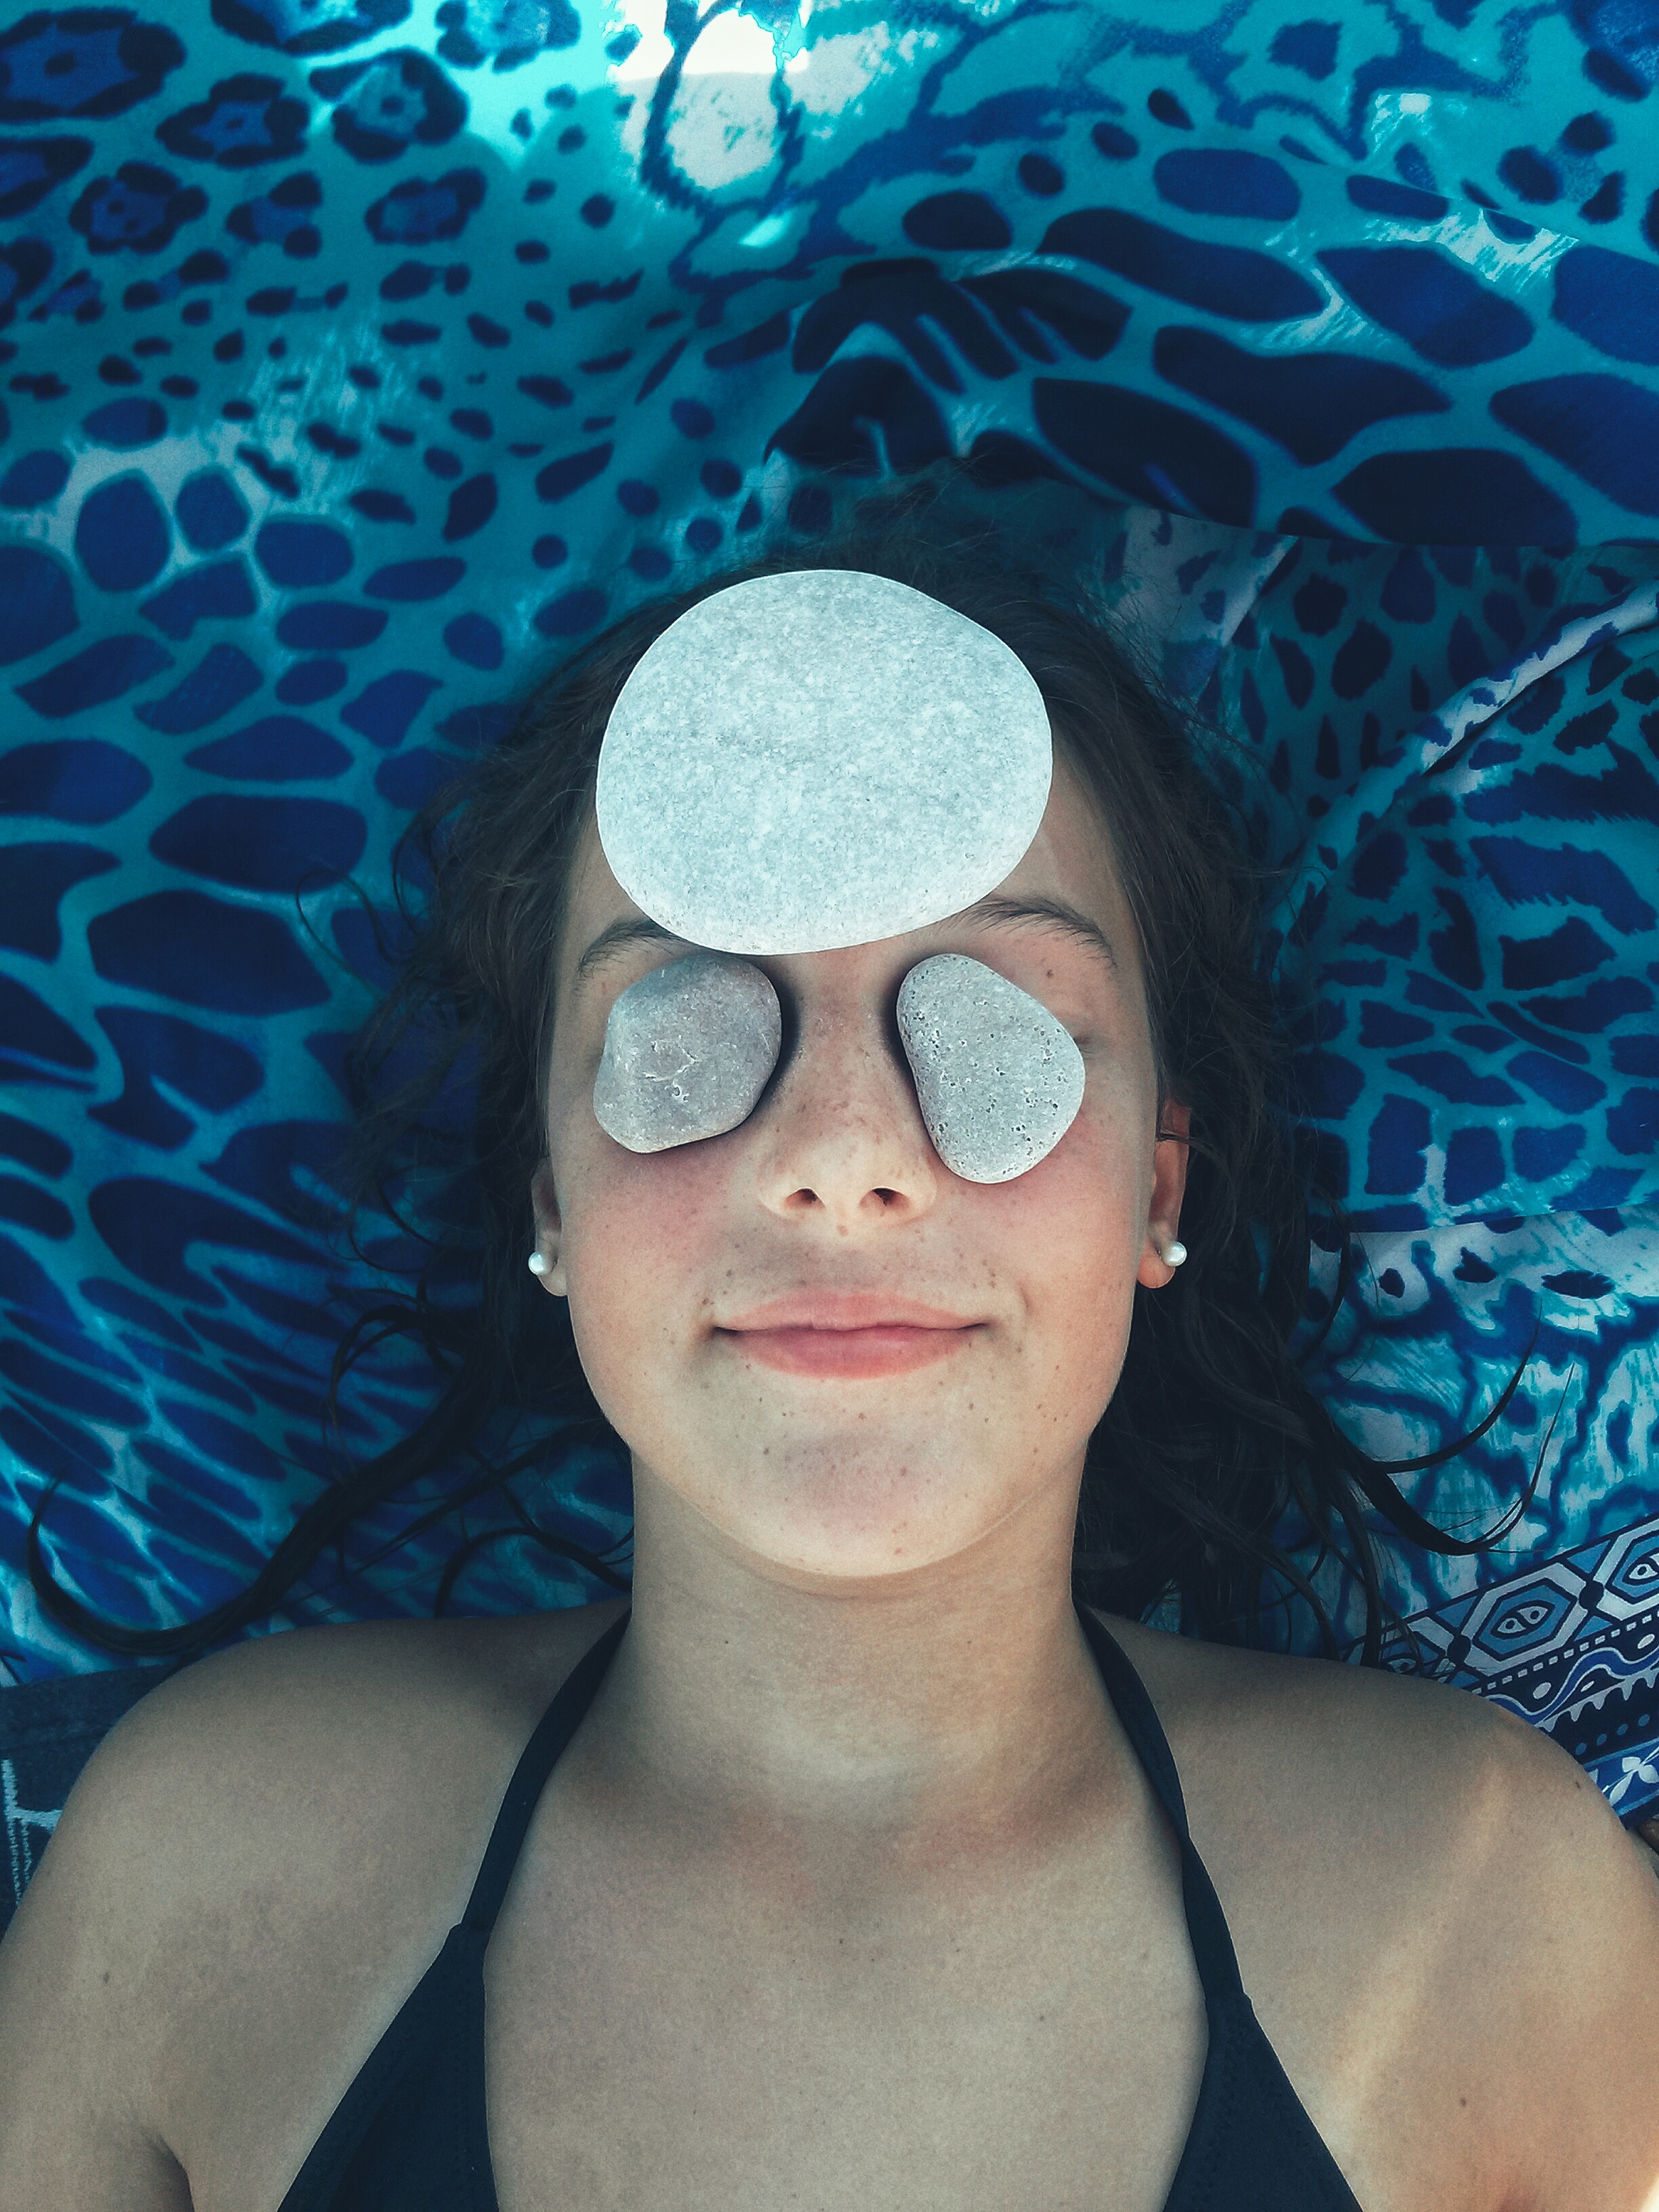
underwater, blue, swimming, swimmer, glasses